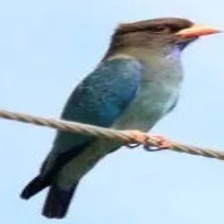
Species: ASIAN DOLLARD BIRD
Scientific name: EURYSTOMUS ORIENTALIS